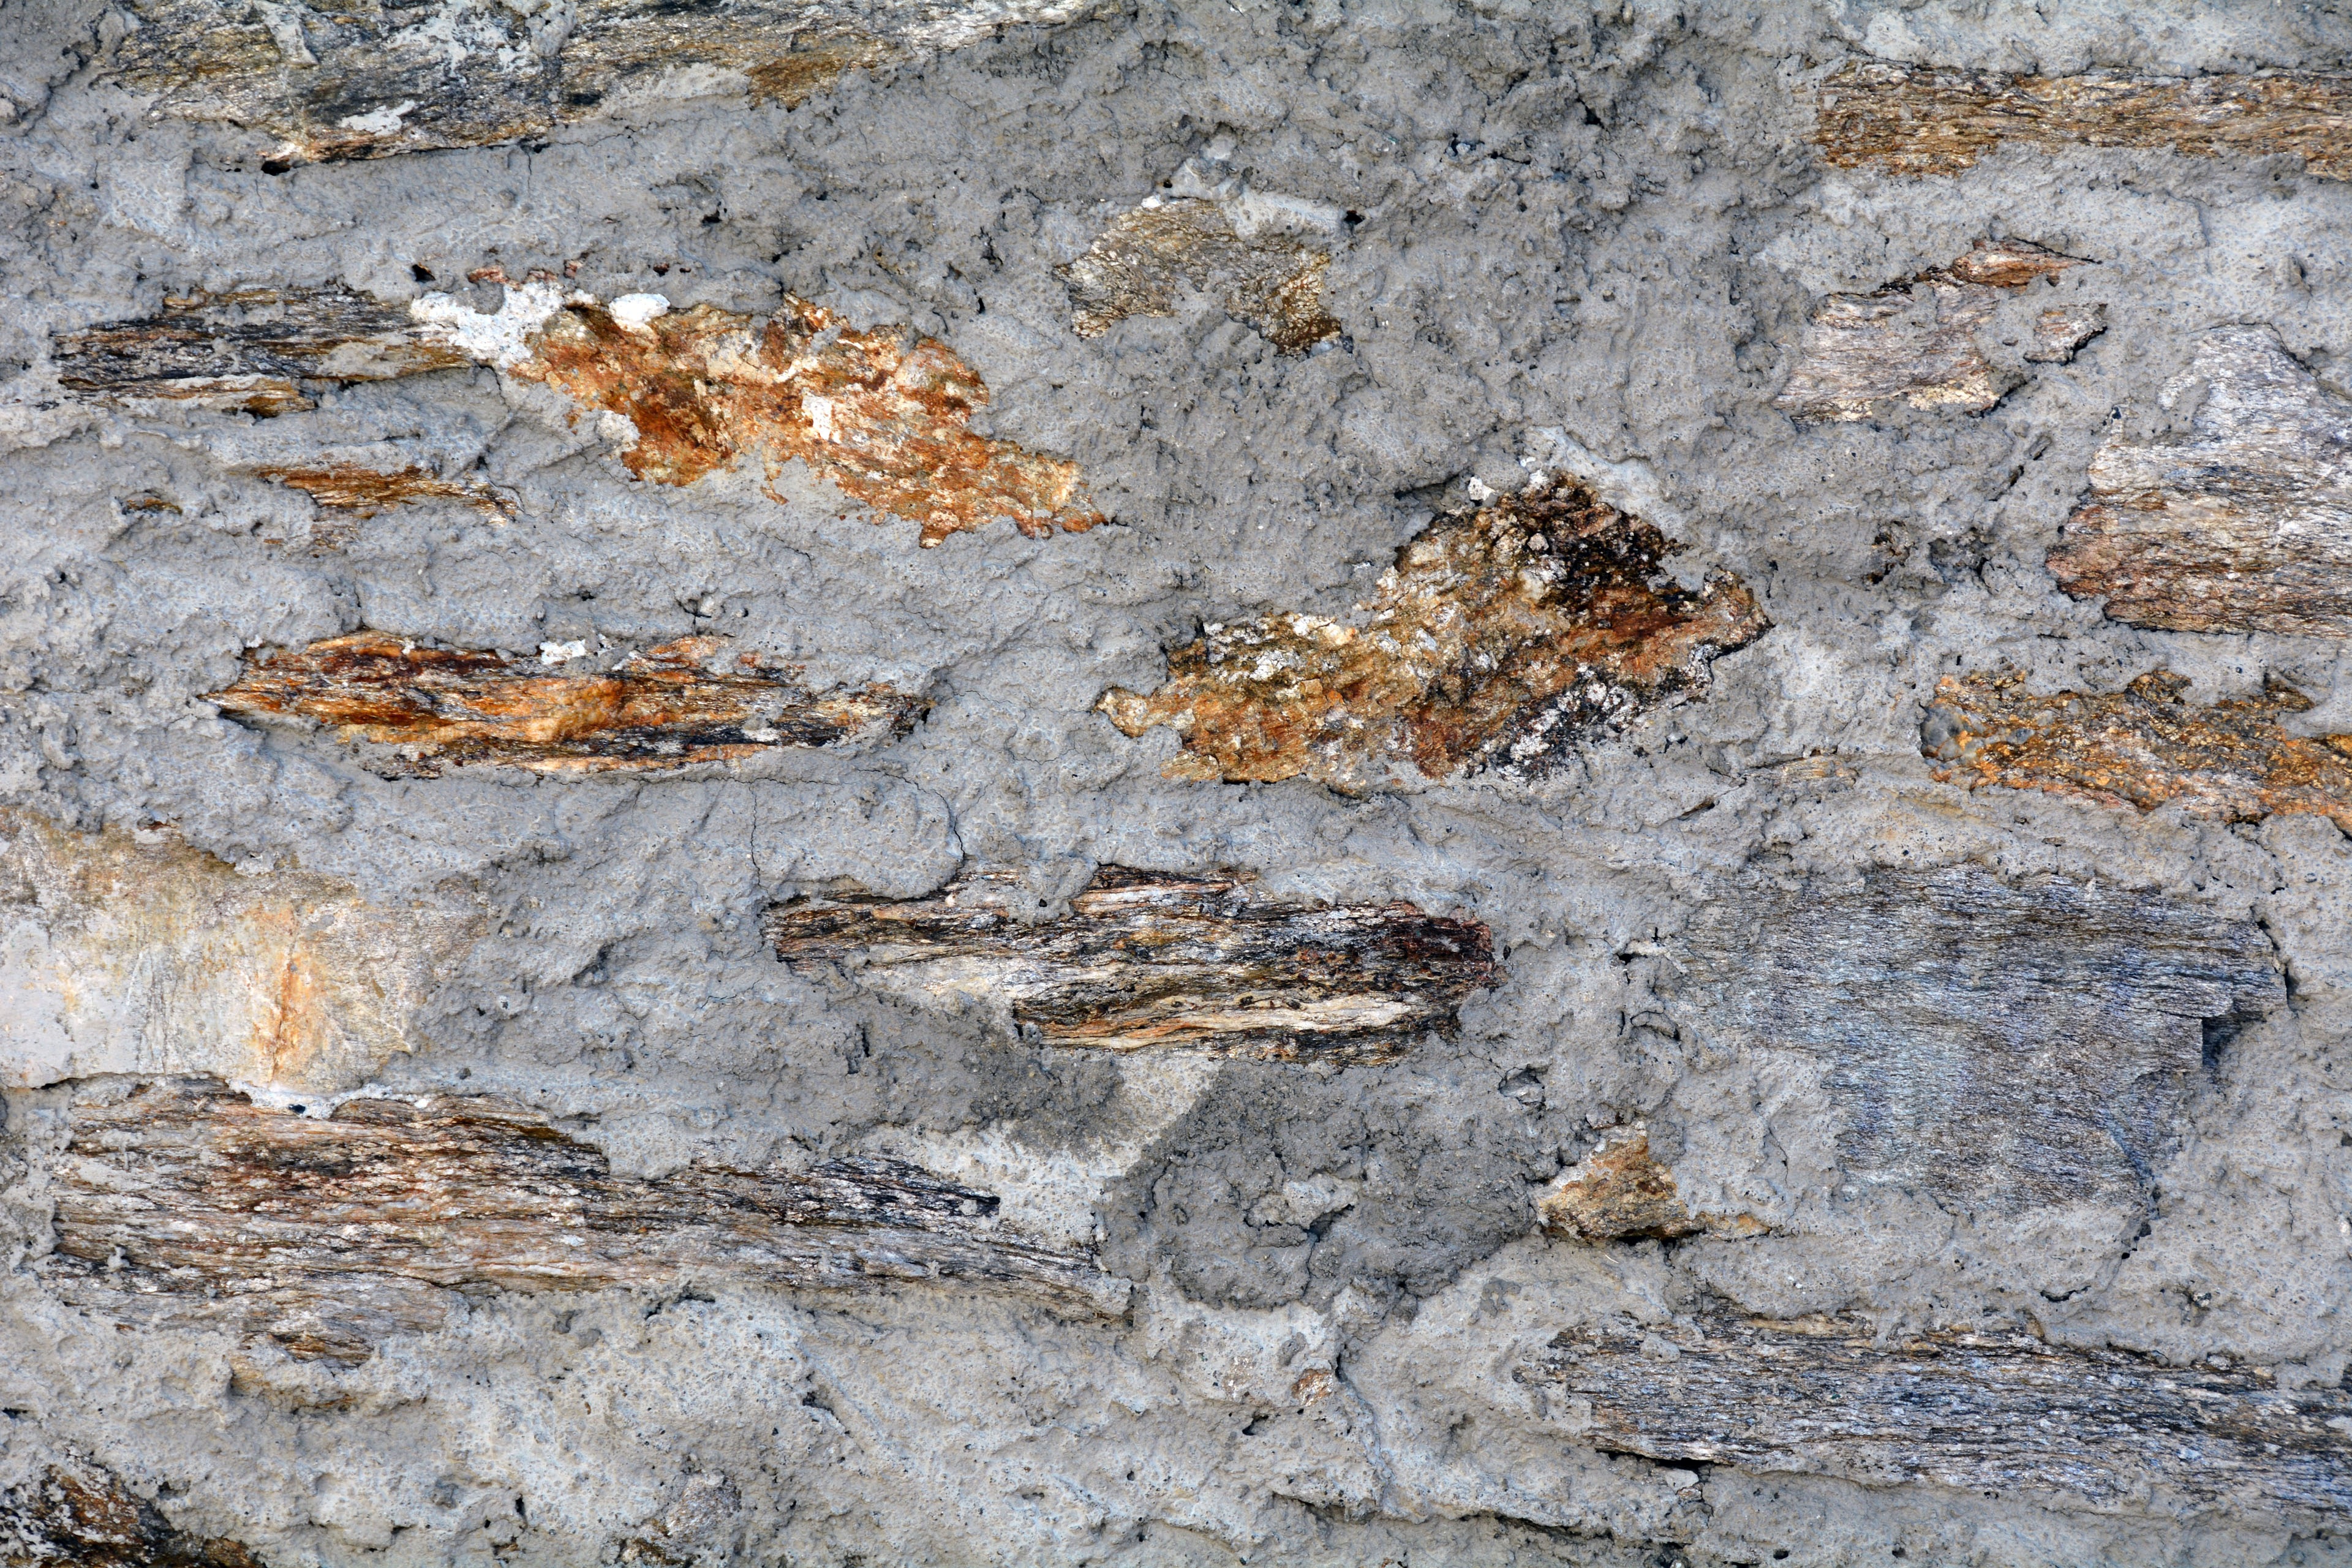
rock, structure, wood, texture, old, wall, brown, soil, stone wall, material, grey, stones, background, geology, masonry, natural stone, flooring